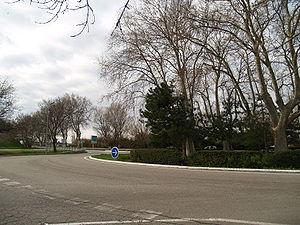
Entrée de la ville de Saint-Martin de Crau par le sud.
Saint-Martin-de-Crau est une commune française située dans le département des Bouches-du-Rhône, en région Provence-Alpes-Côte d'Azur. Ses habitants sont les Saint-Martinois ou les Cravens.